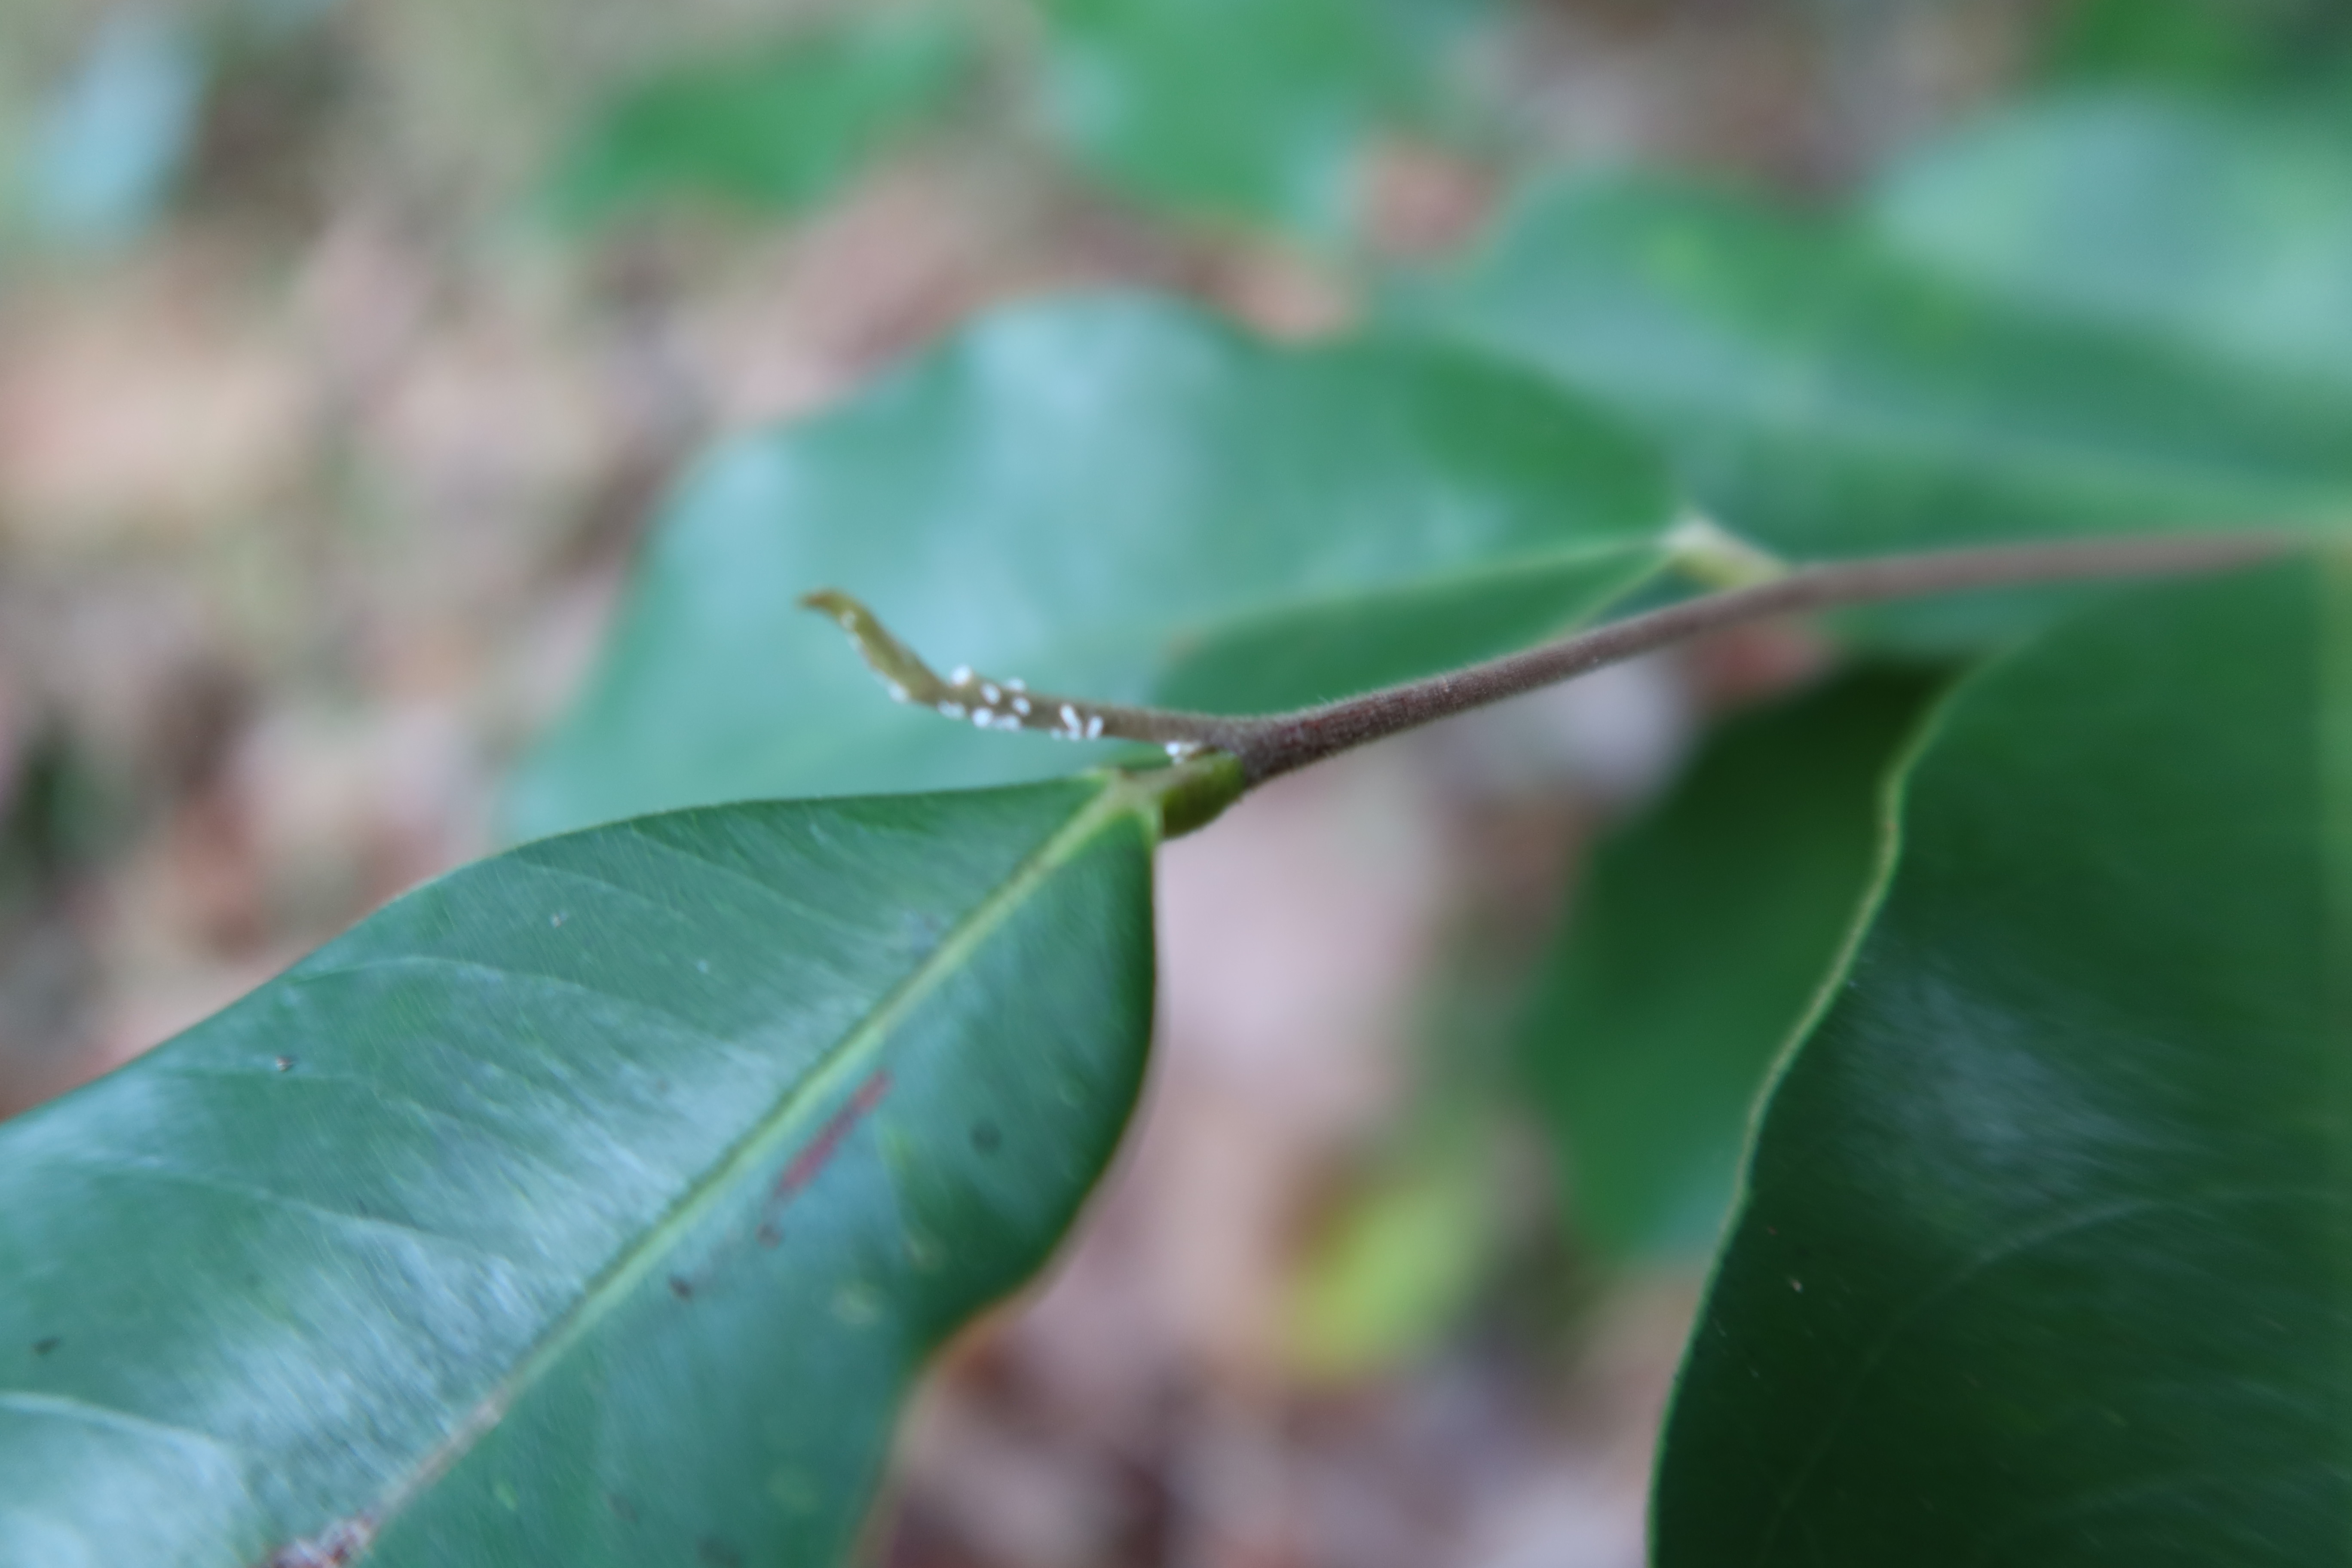
Label: Mealy bugs